Beato, Lisbon

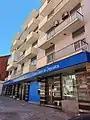
Xabregas streetview with Caixa ATM

To eradicate shacks and provide everyone with access to tap water, electricity and sanitation, from 1993 the PER (Programa Especial de Realojamento) was implemented. It was estimated that in 1993 almost 40,000 people lived in shanty towns in Lisbon (or 9.1% of the city population). Between 1993 and the early 2000 more than 32,000 families and more than 132,000 people were relocated across the whole country, almost 1,000 slums were destroyed across 28 municipalities and almost 35,000 government-fund dwellings were built. In particular, in Lisbon were built more than 9,000 public dwellings totaling an investment of over 600 million euros (€).